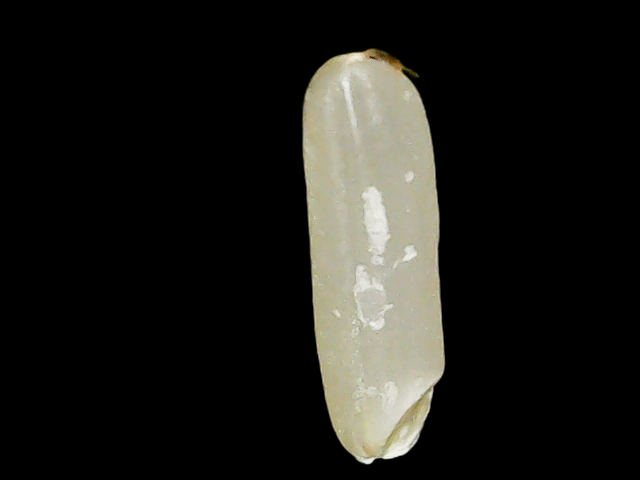
Rice variety: Binadhan14